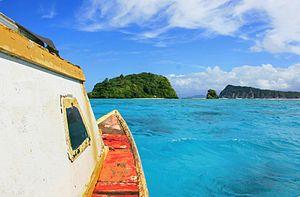
Le détroit d'Apolima est un détroit d'une largeur d'environ 13 km séparant les deux plus grandes îles des Samoa, l'île de Savai'i au nord-ouest et celle d'Upolu au sud-est.
Les Samoa sont situés dans l'océan Pacifique Sud, tout près de la ligne internationale de changement de date, à peu près aux trois cinquièmes du chemin reliant Hawaii et la Nouvelle-Zélande, dans une position presque centrale en Polynésie. Les îles de l'archipel à l'est du 171ᵉ degré de longitude ouest forment les Samoa américaines et celles à l'ouest le pays indépendant des Samoa.